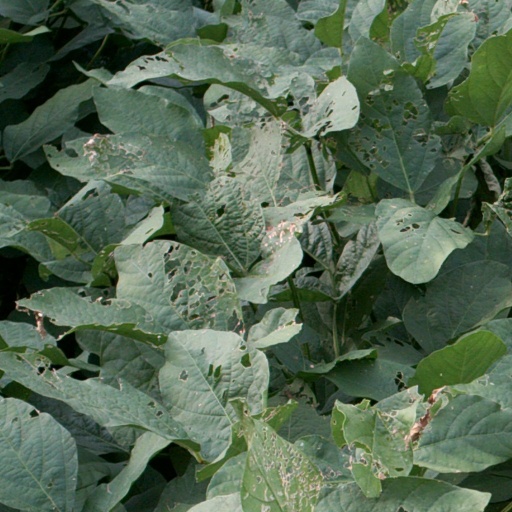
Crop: soybean